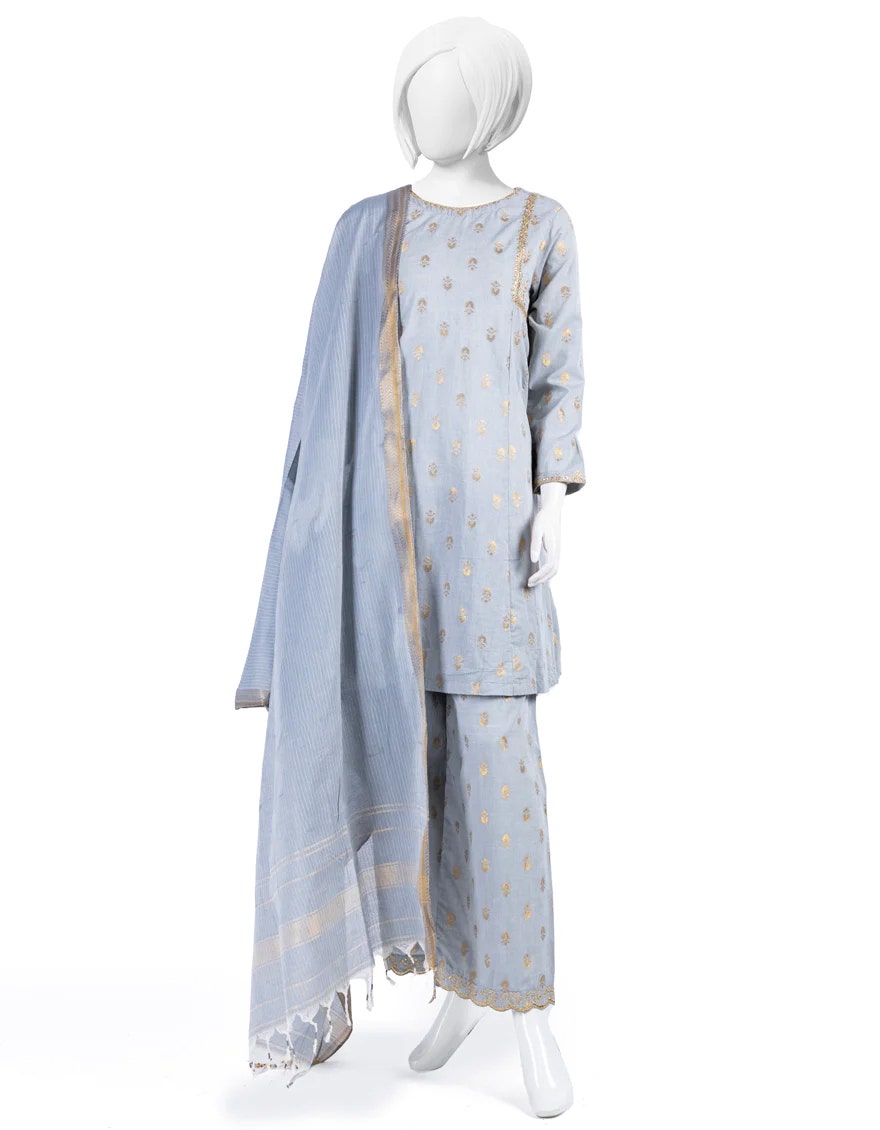
blue gold embroidered salwar suit